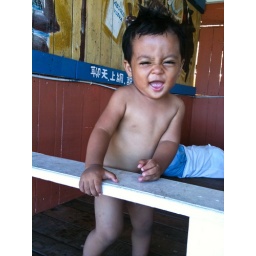
cute Tao boy by iPhone